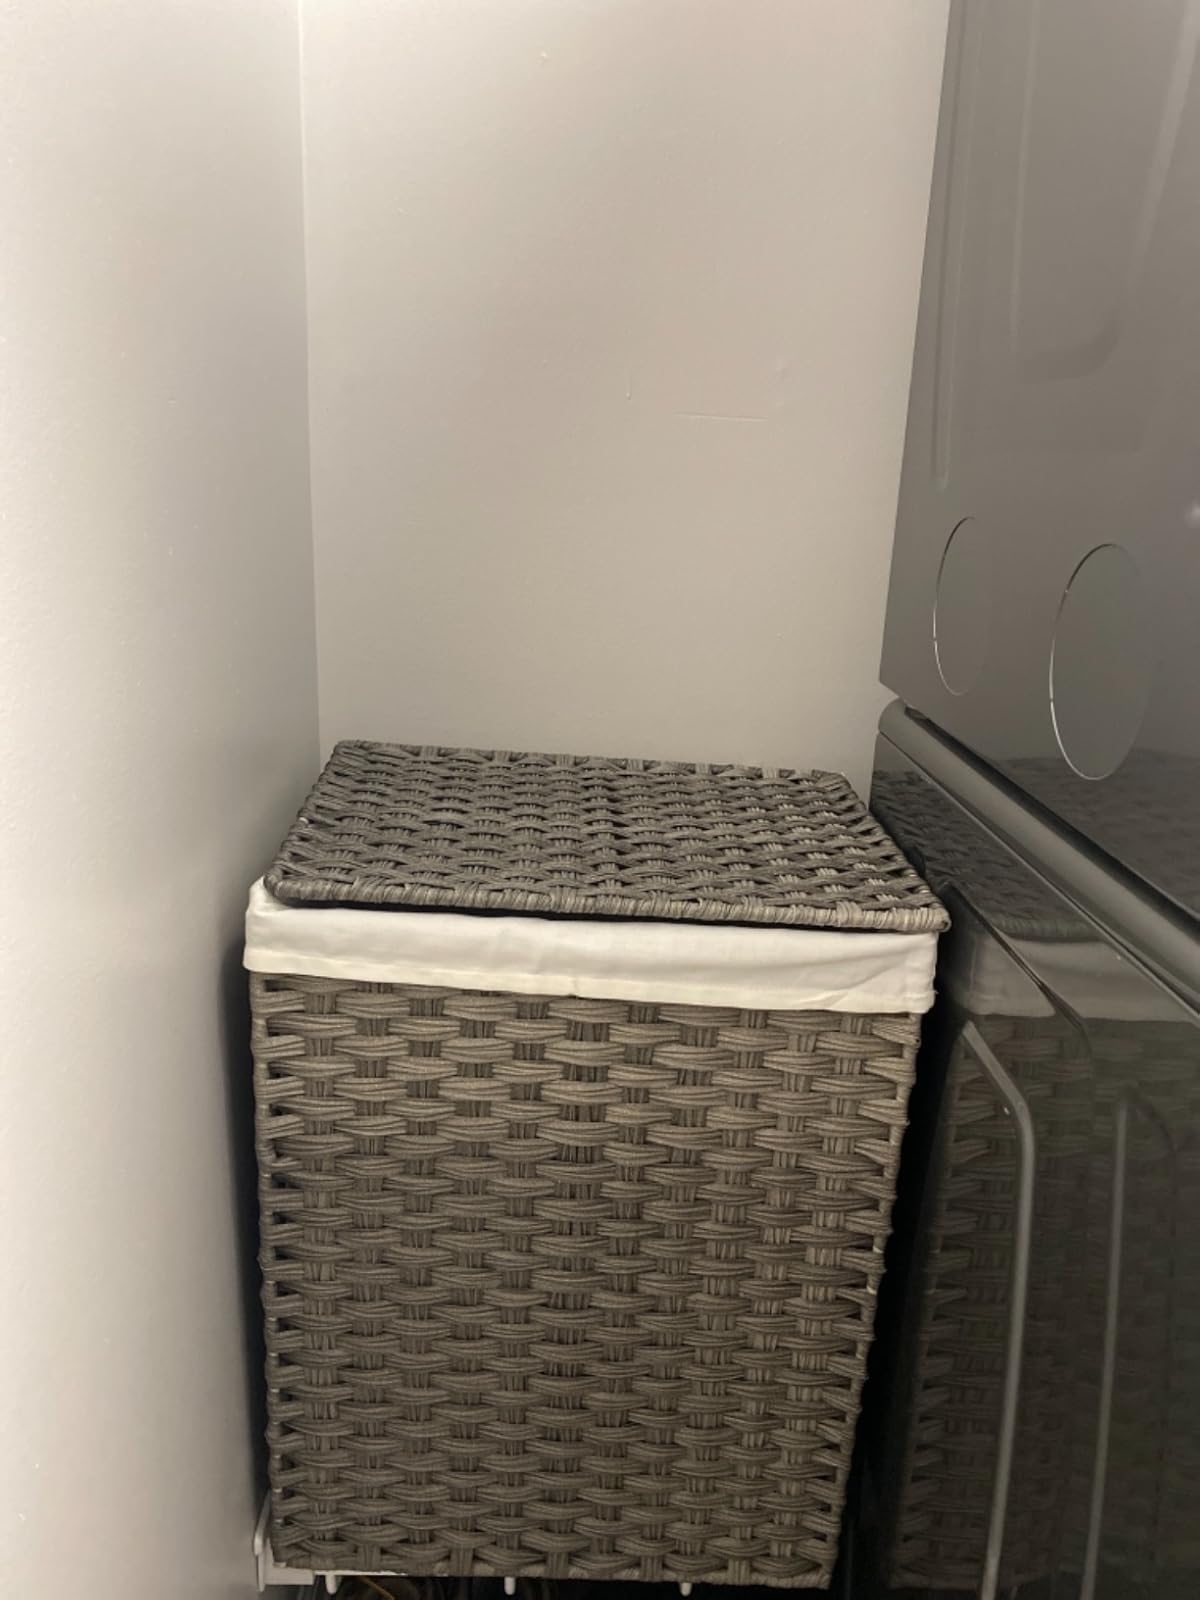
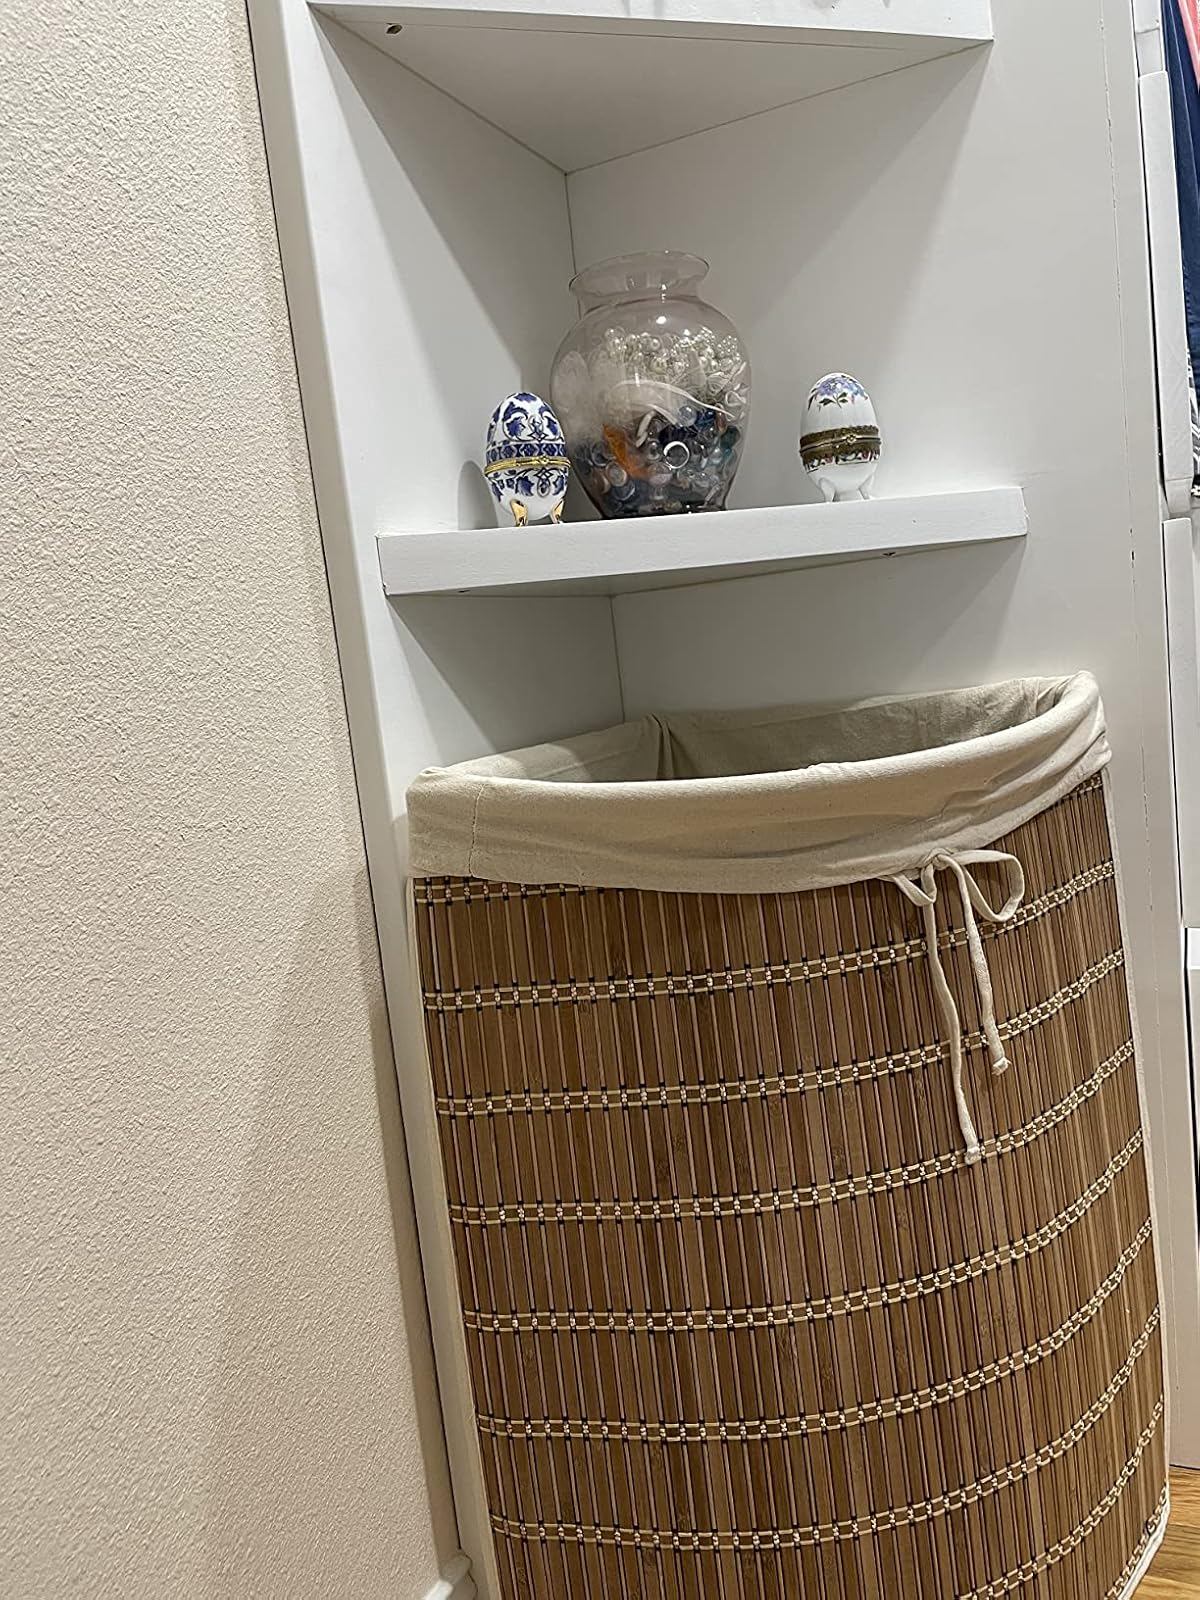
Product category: items_hamper
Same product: no